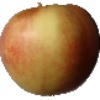
Label: Apple Red 2